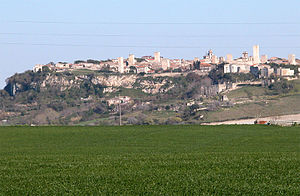
Tarquinia
Tarquinia, tidligere kaldet Corneto, er en by i provinsen Viterbo i regionen Lazio, Italien, som var en etruskisk by i oldtiden. De tidligste arkæologiske fund stammer fra 800-tallet f.Kr. Byen fik sit nuværende navn i 1922, hvor den blev opkaldt efter den antikke by Tarquinii.